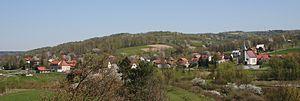
Żarnowa est une localité polonaise de la gmina et du powiat de Strzyżów en voïvodie des Basses-Carpates.